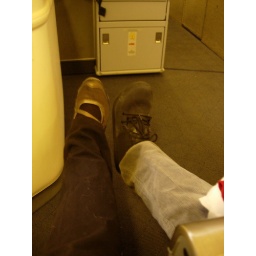
We had the best seats in coach for our flight to Tokyo!